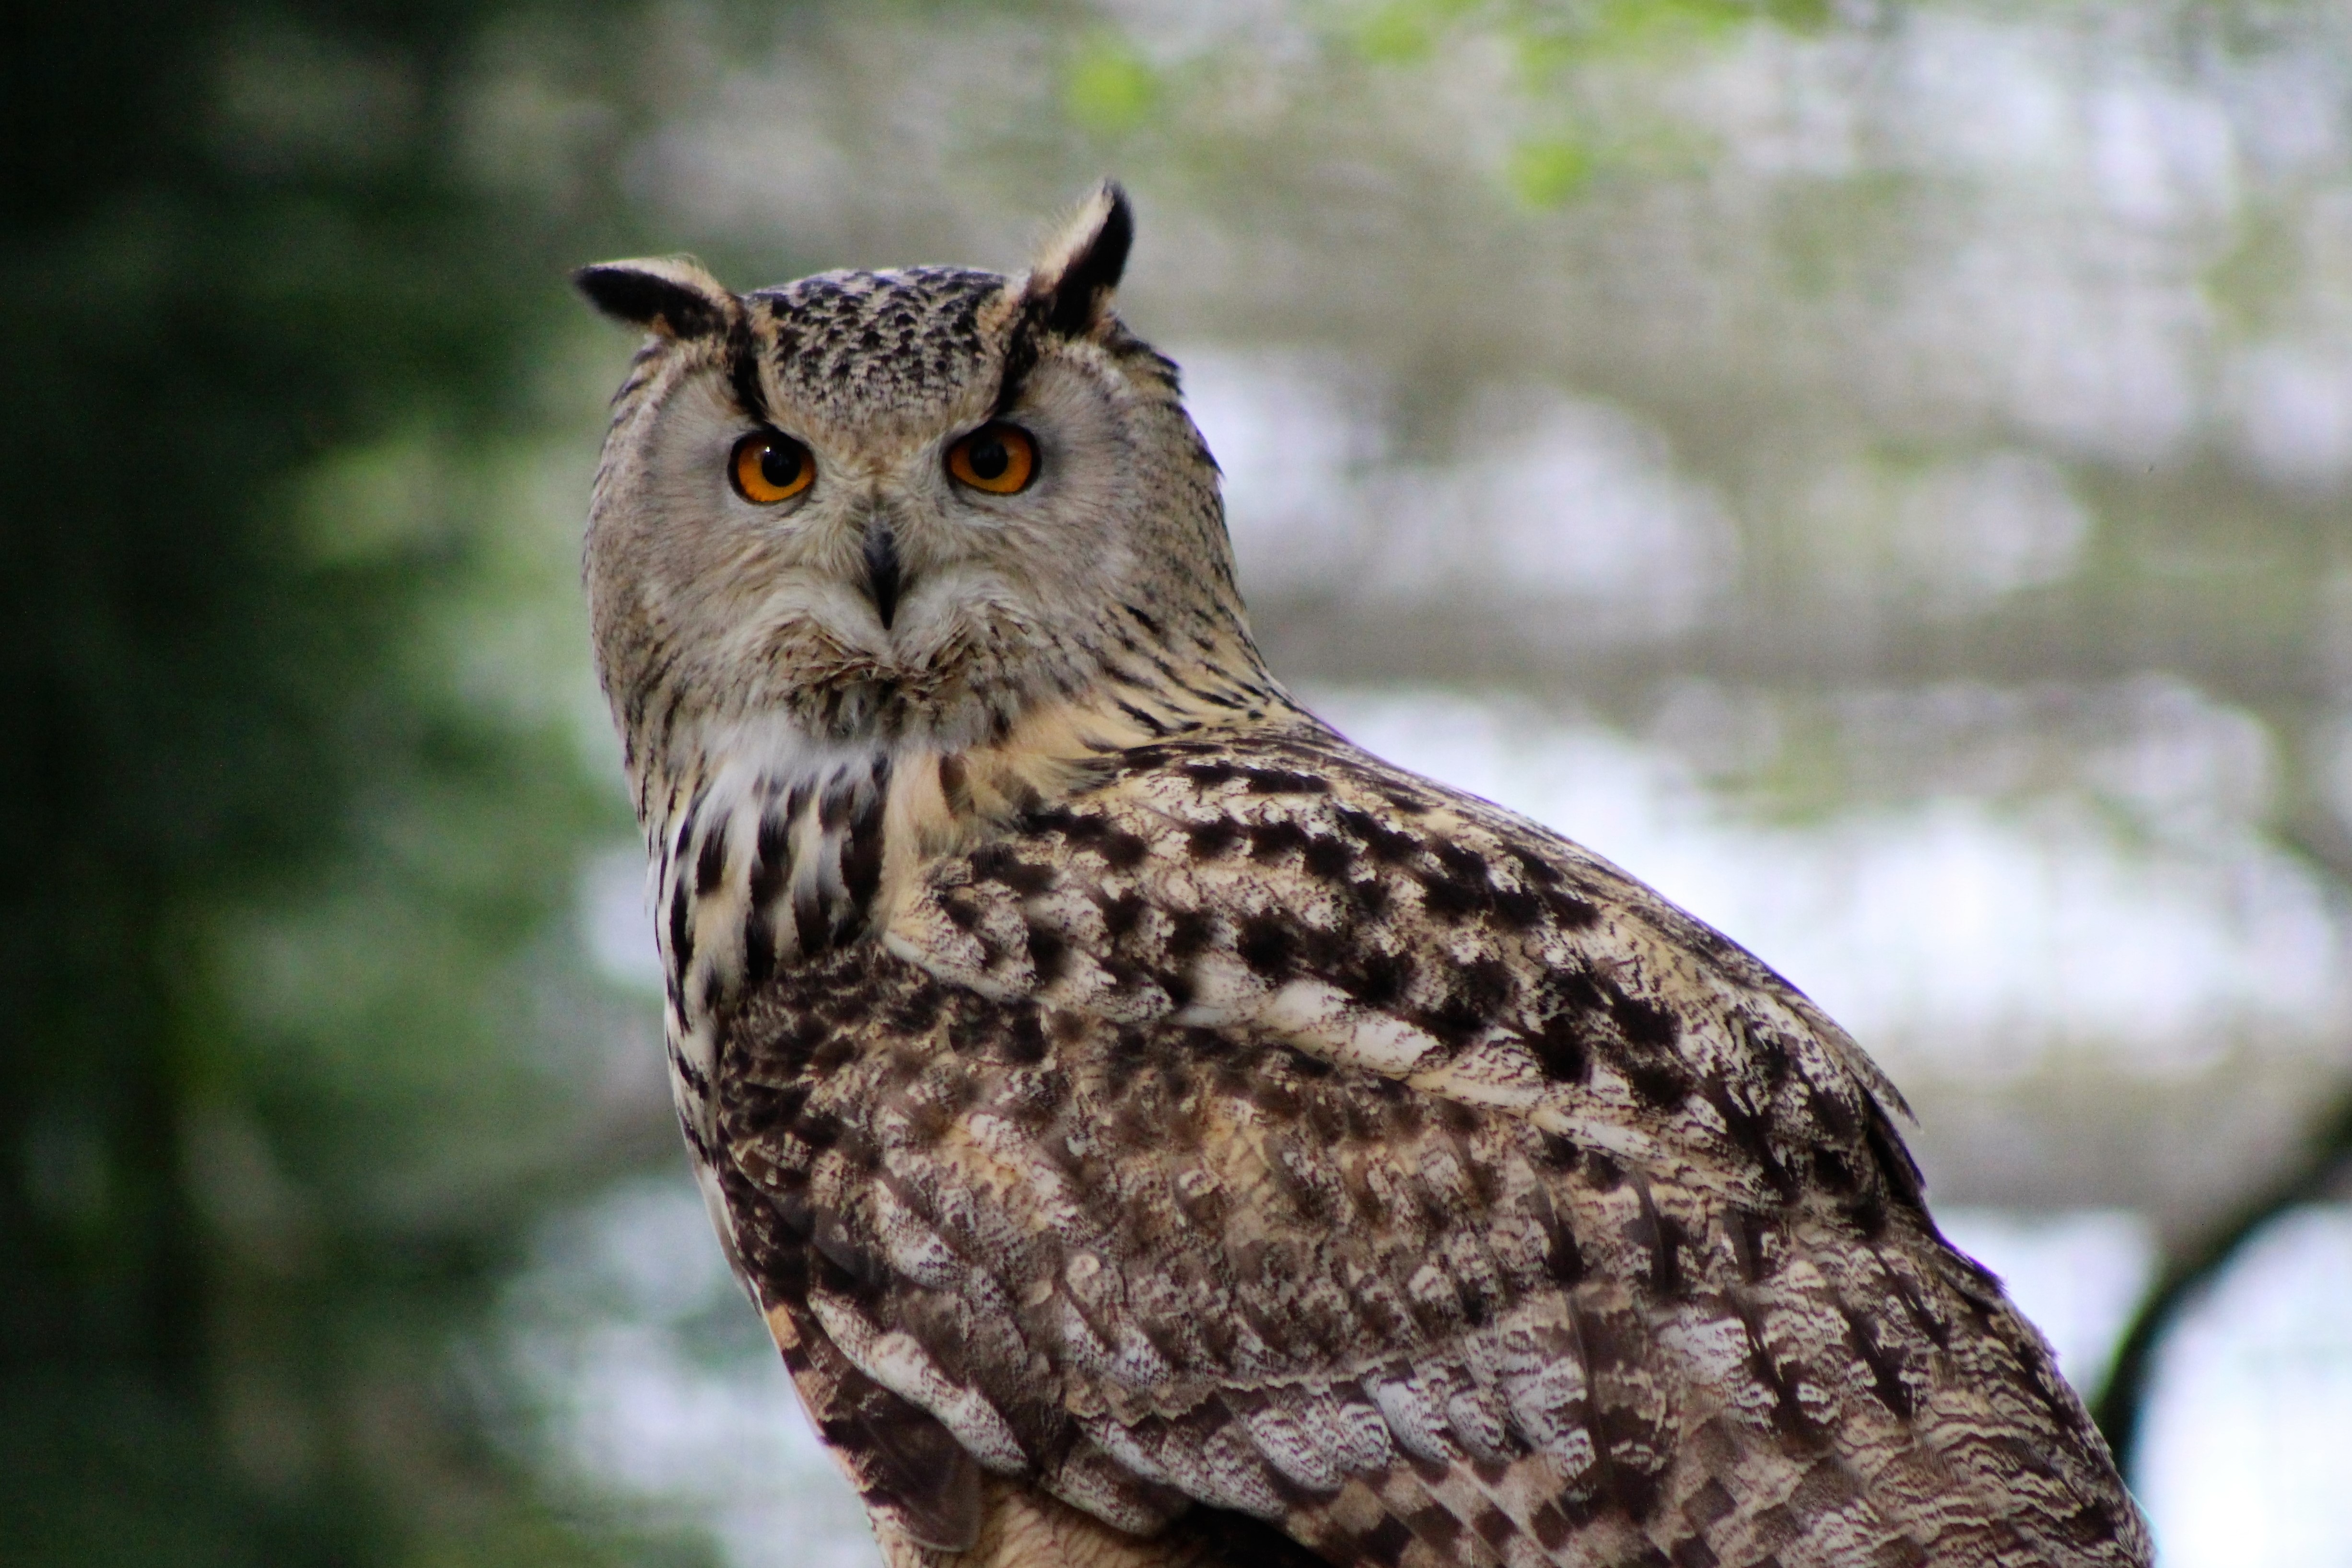
nature, bird, night, animal, wildlife, wild, fluffy, beak, brown, predator, owl, fauna, bird of prey, eye, vertebrate, large, falcon, prey, falconry, eared, long eared owl, large owl